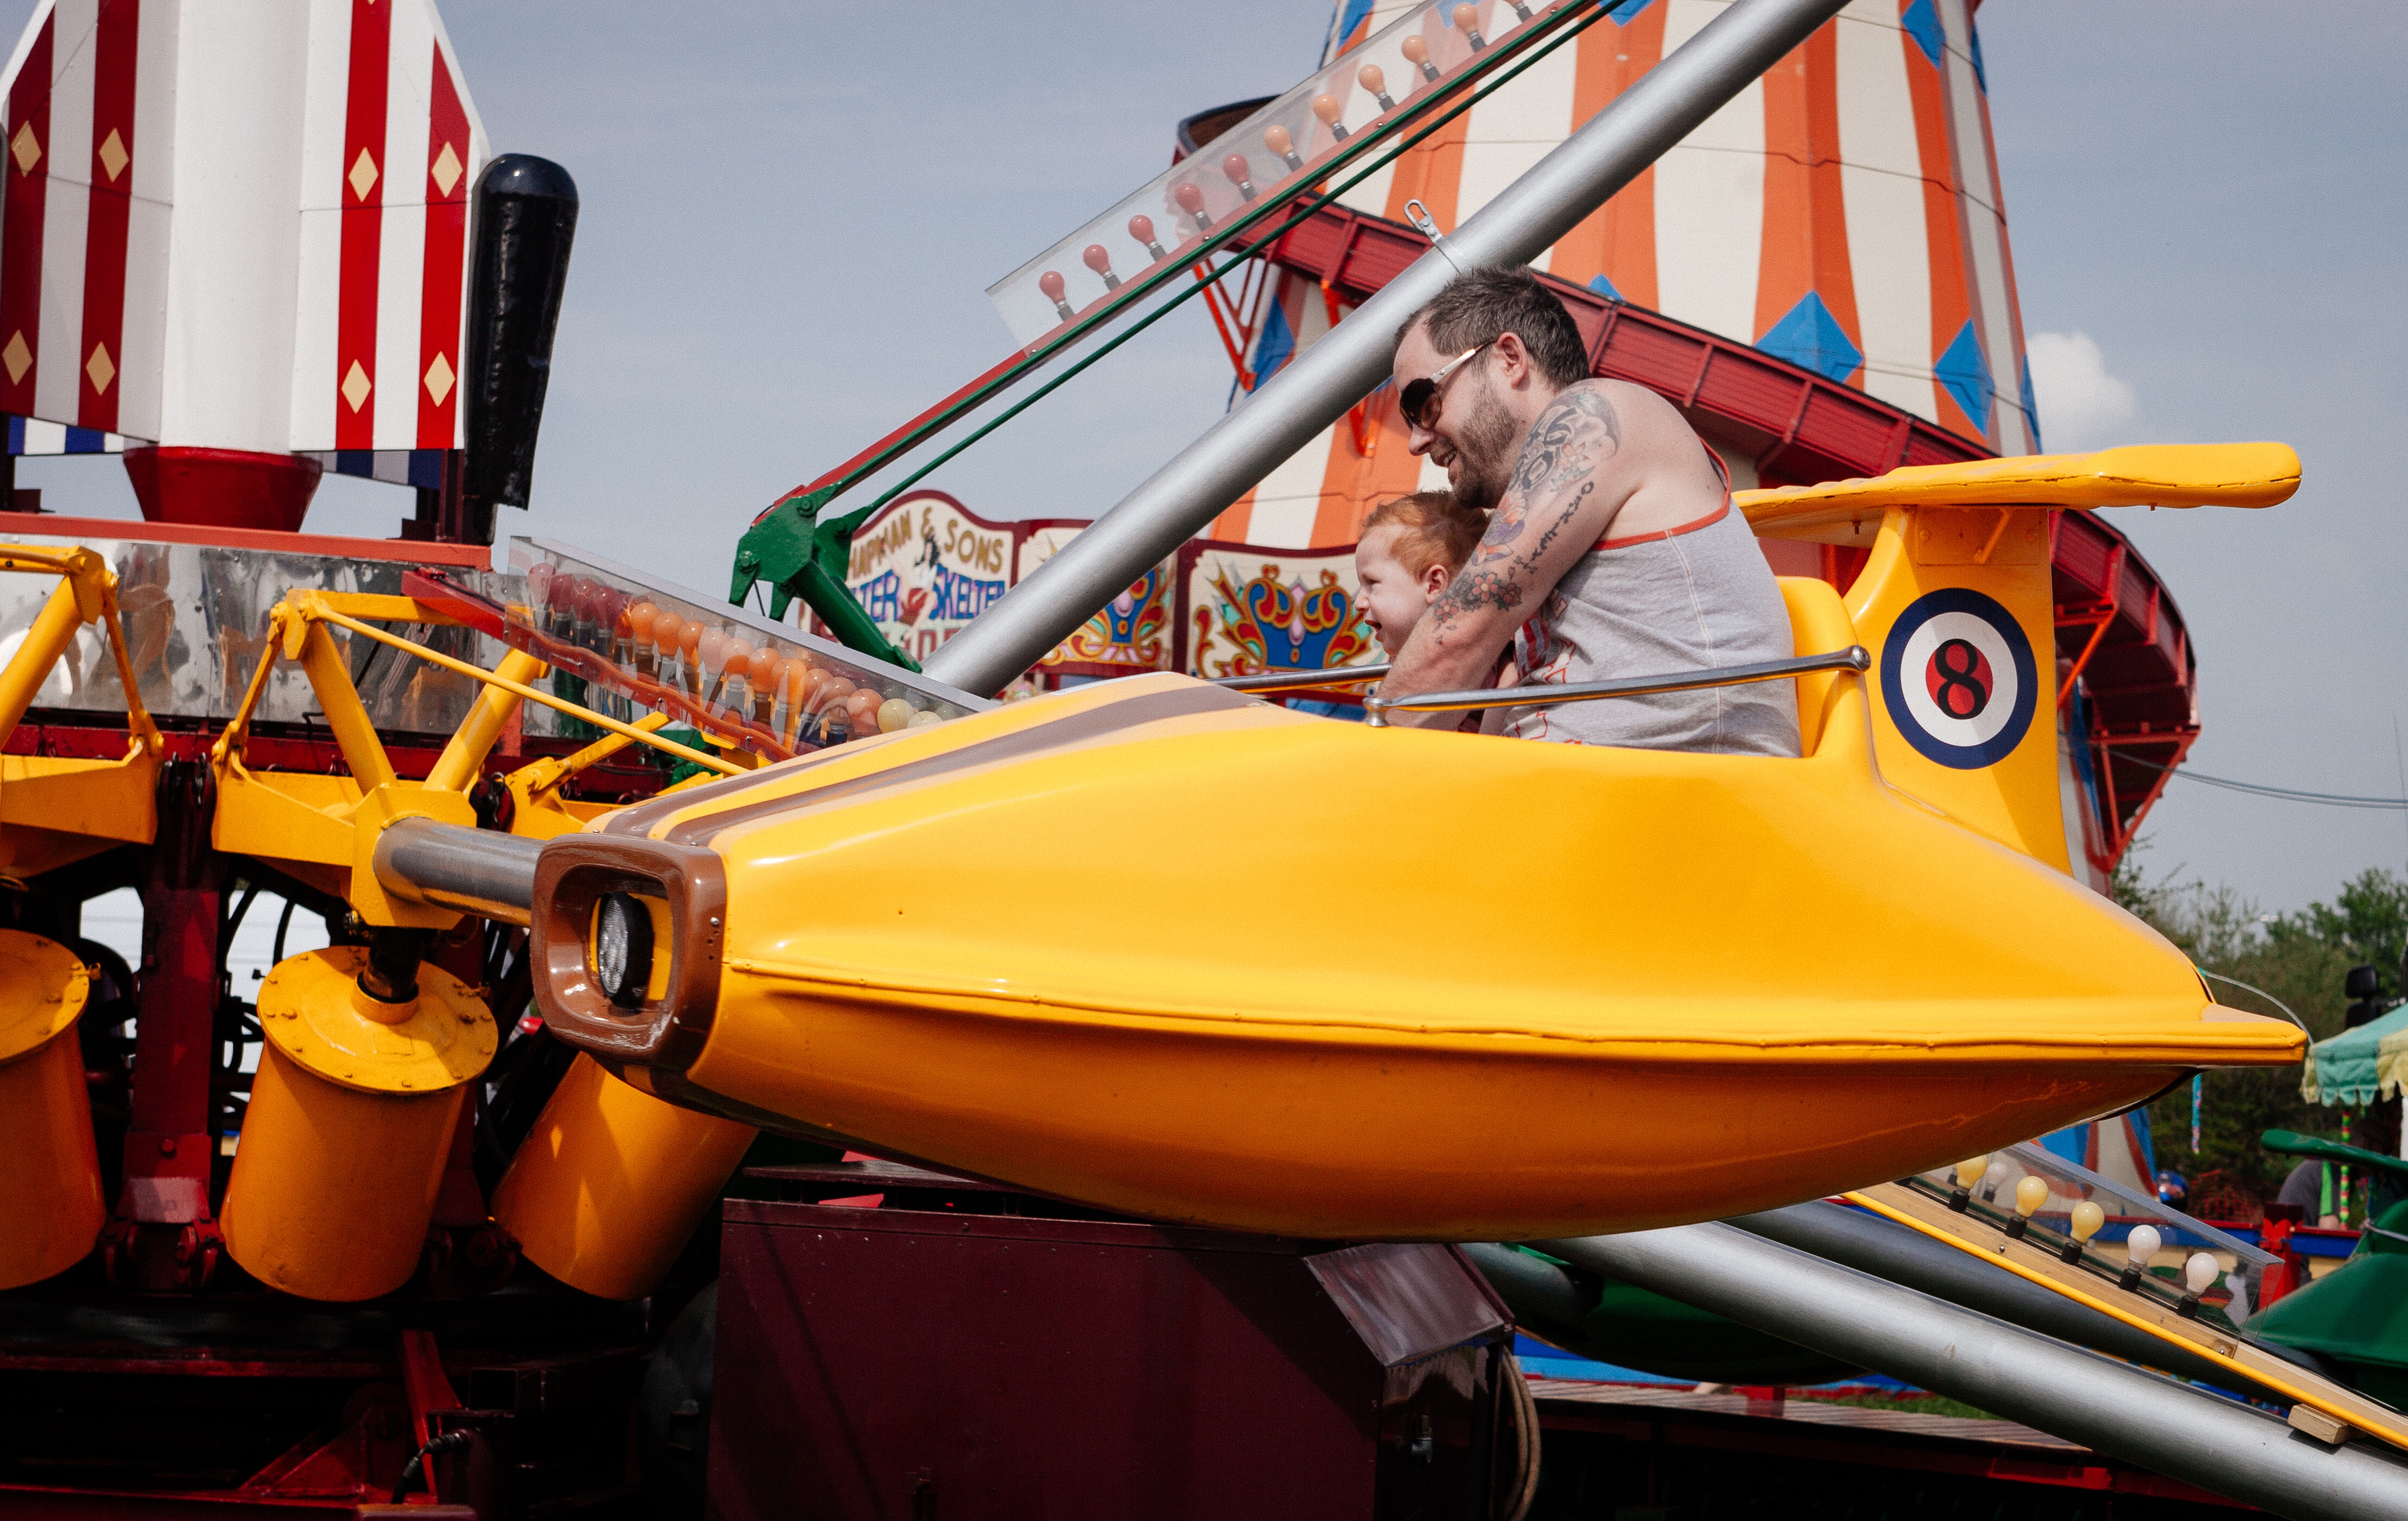
person, boat, vehicle, amusement park, aviation, park, ride, motorboat, father and son, boating, funfair